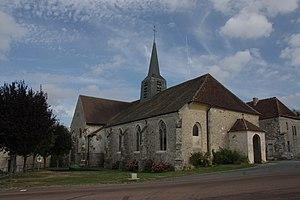
Cet article recense les monuments historiques français classés en 1920.
Cet article recense les monuments historiques du sud de l'Aisne, en France.
L'église Saint-Jean-Baptiste est une église située à Courboin, en France.